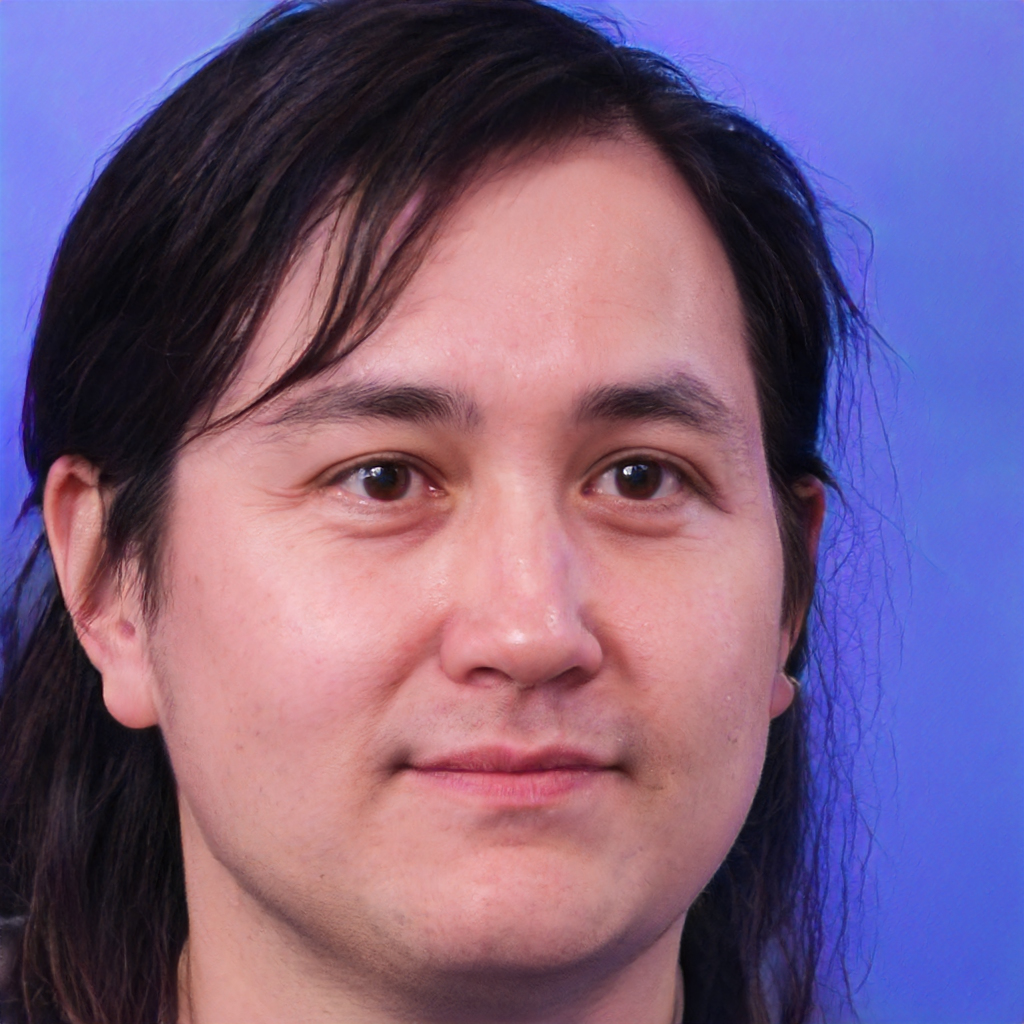
Label: No Watermark